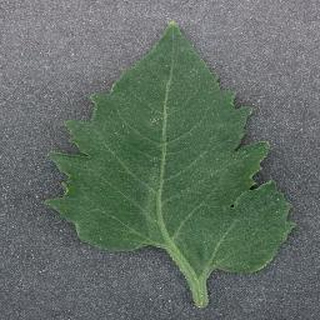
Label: healthy_tomato